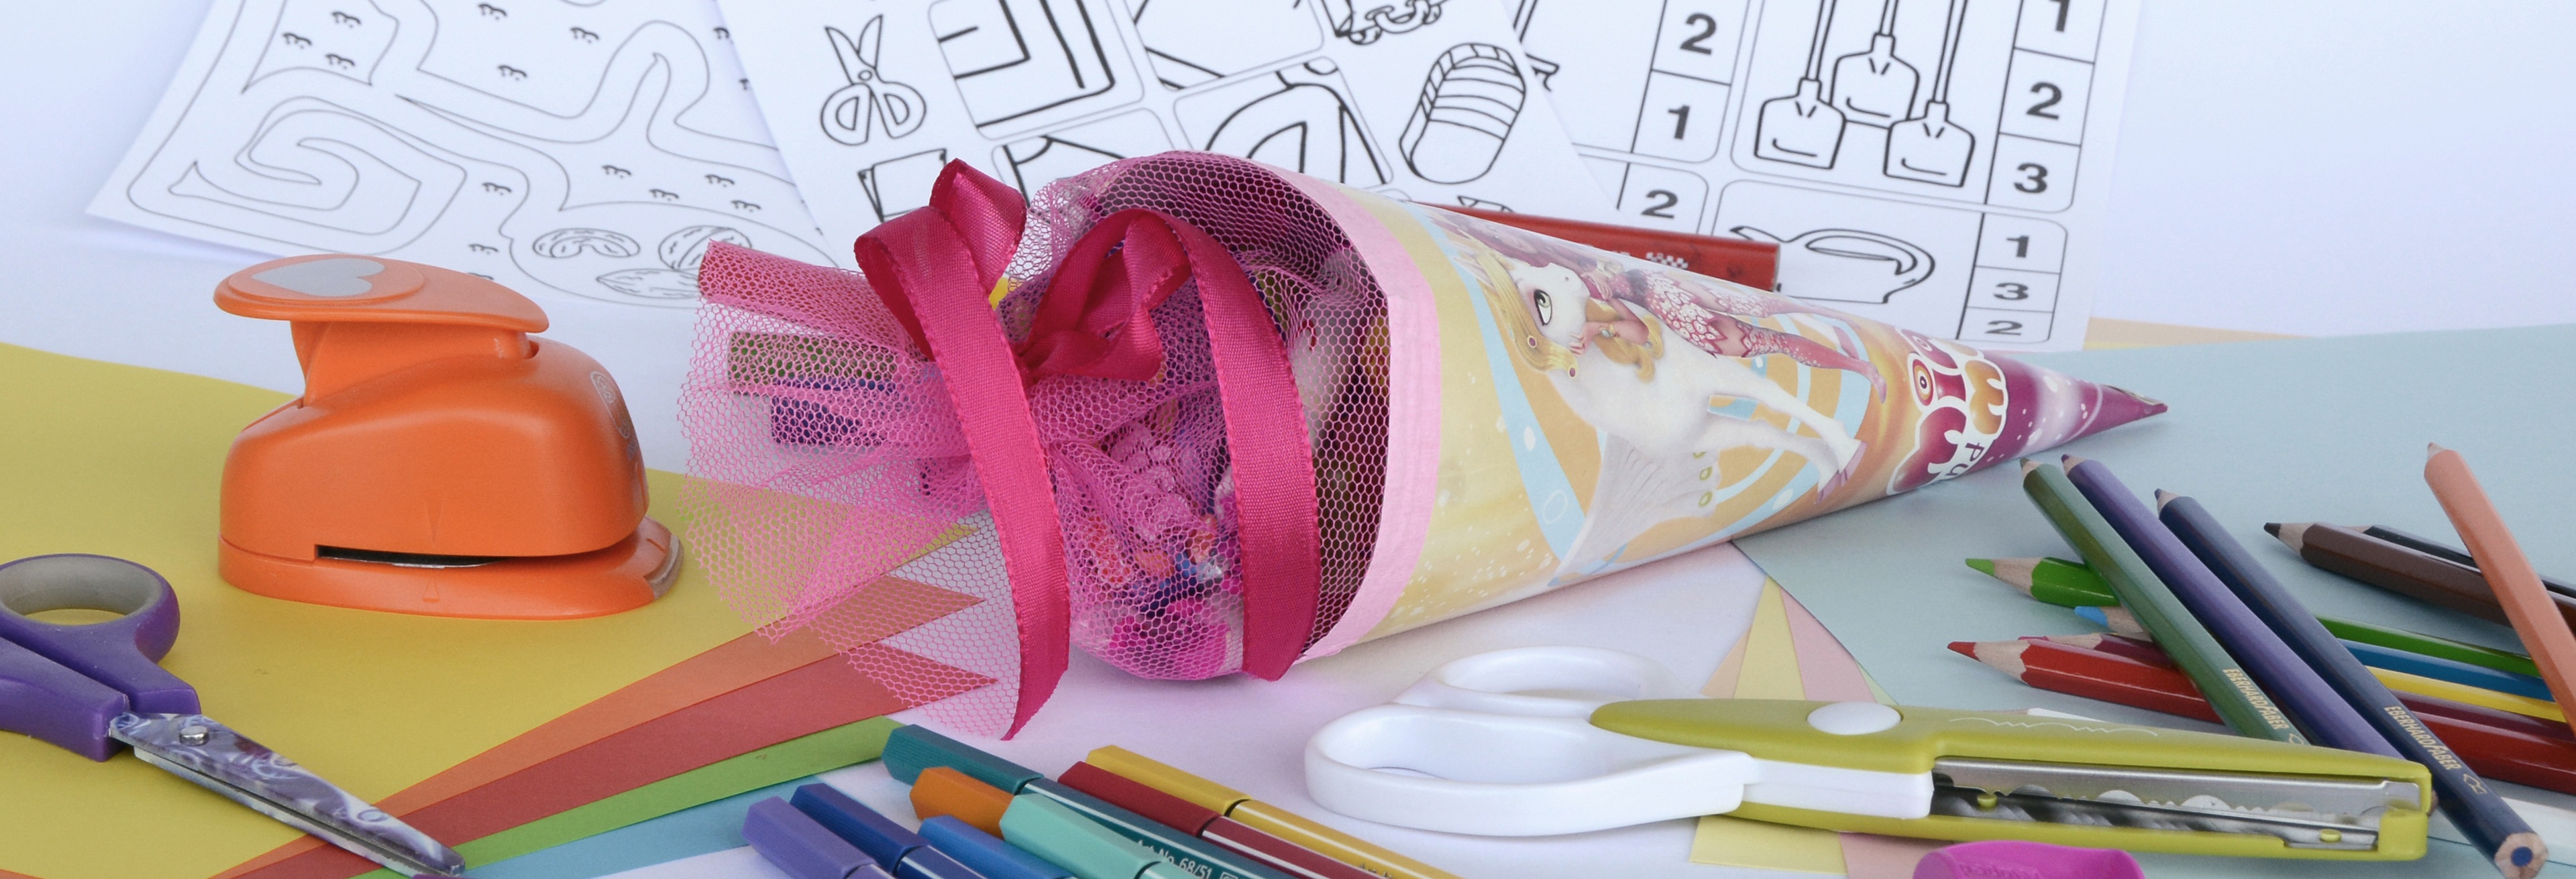
pencil, color, banner, training, paint, colorful, paper, eraser, education, cut, art, chalk, pens, candy, stationery, school, crayons, draw, surprise, pointed, scissors, coupon, erase, tinker, colored pencils, colour pencils, header, head image, back to school, exercises, schult te, first graders, school launch, zuckert te, first class, writing accessories, colorful paper, felt tip pens